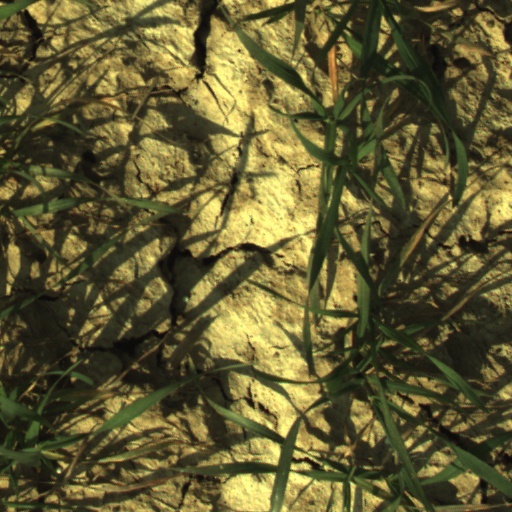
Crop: wheat